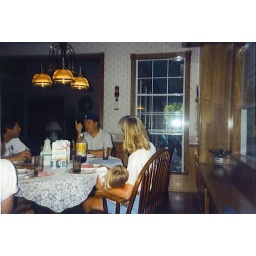
61 in bethel road house